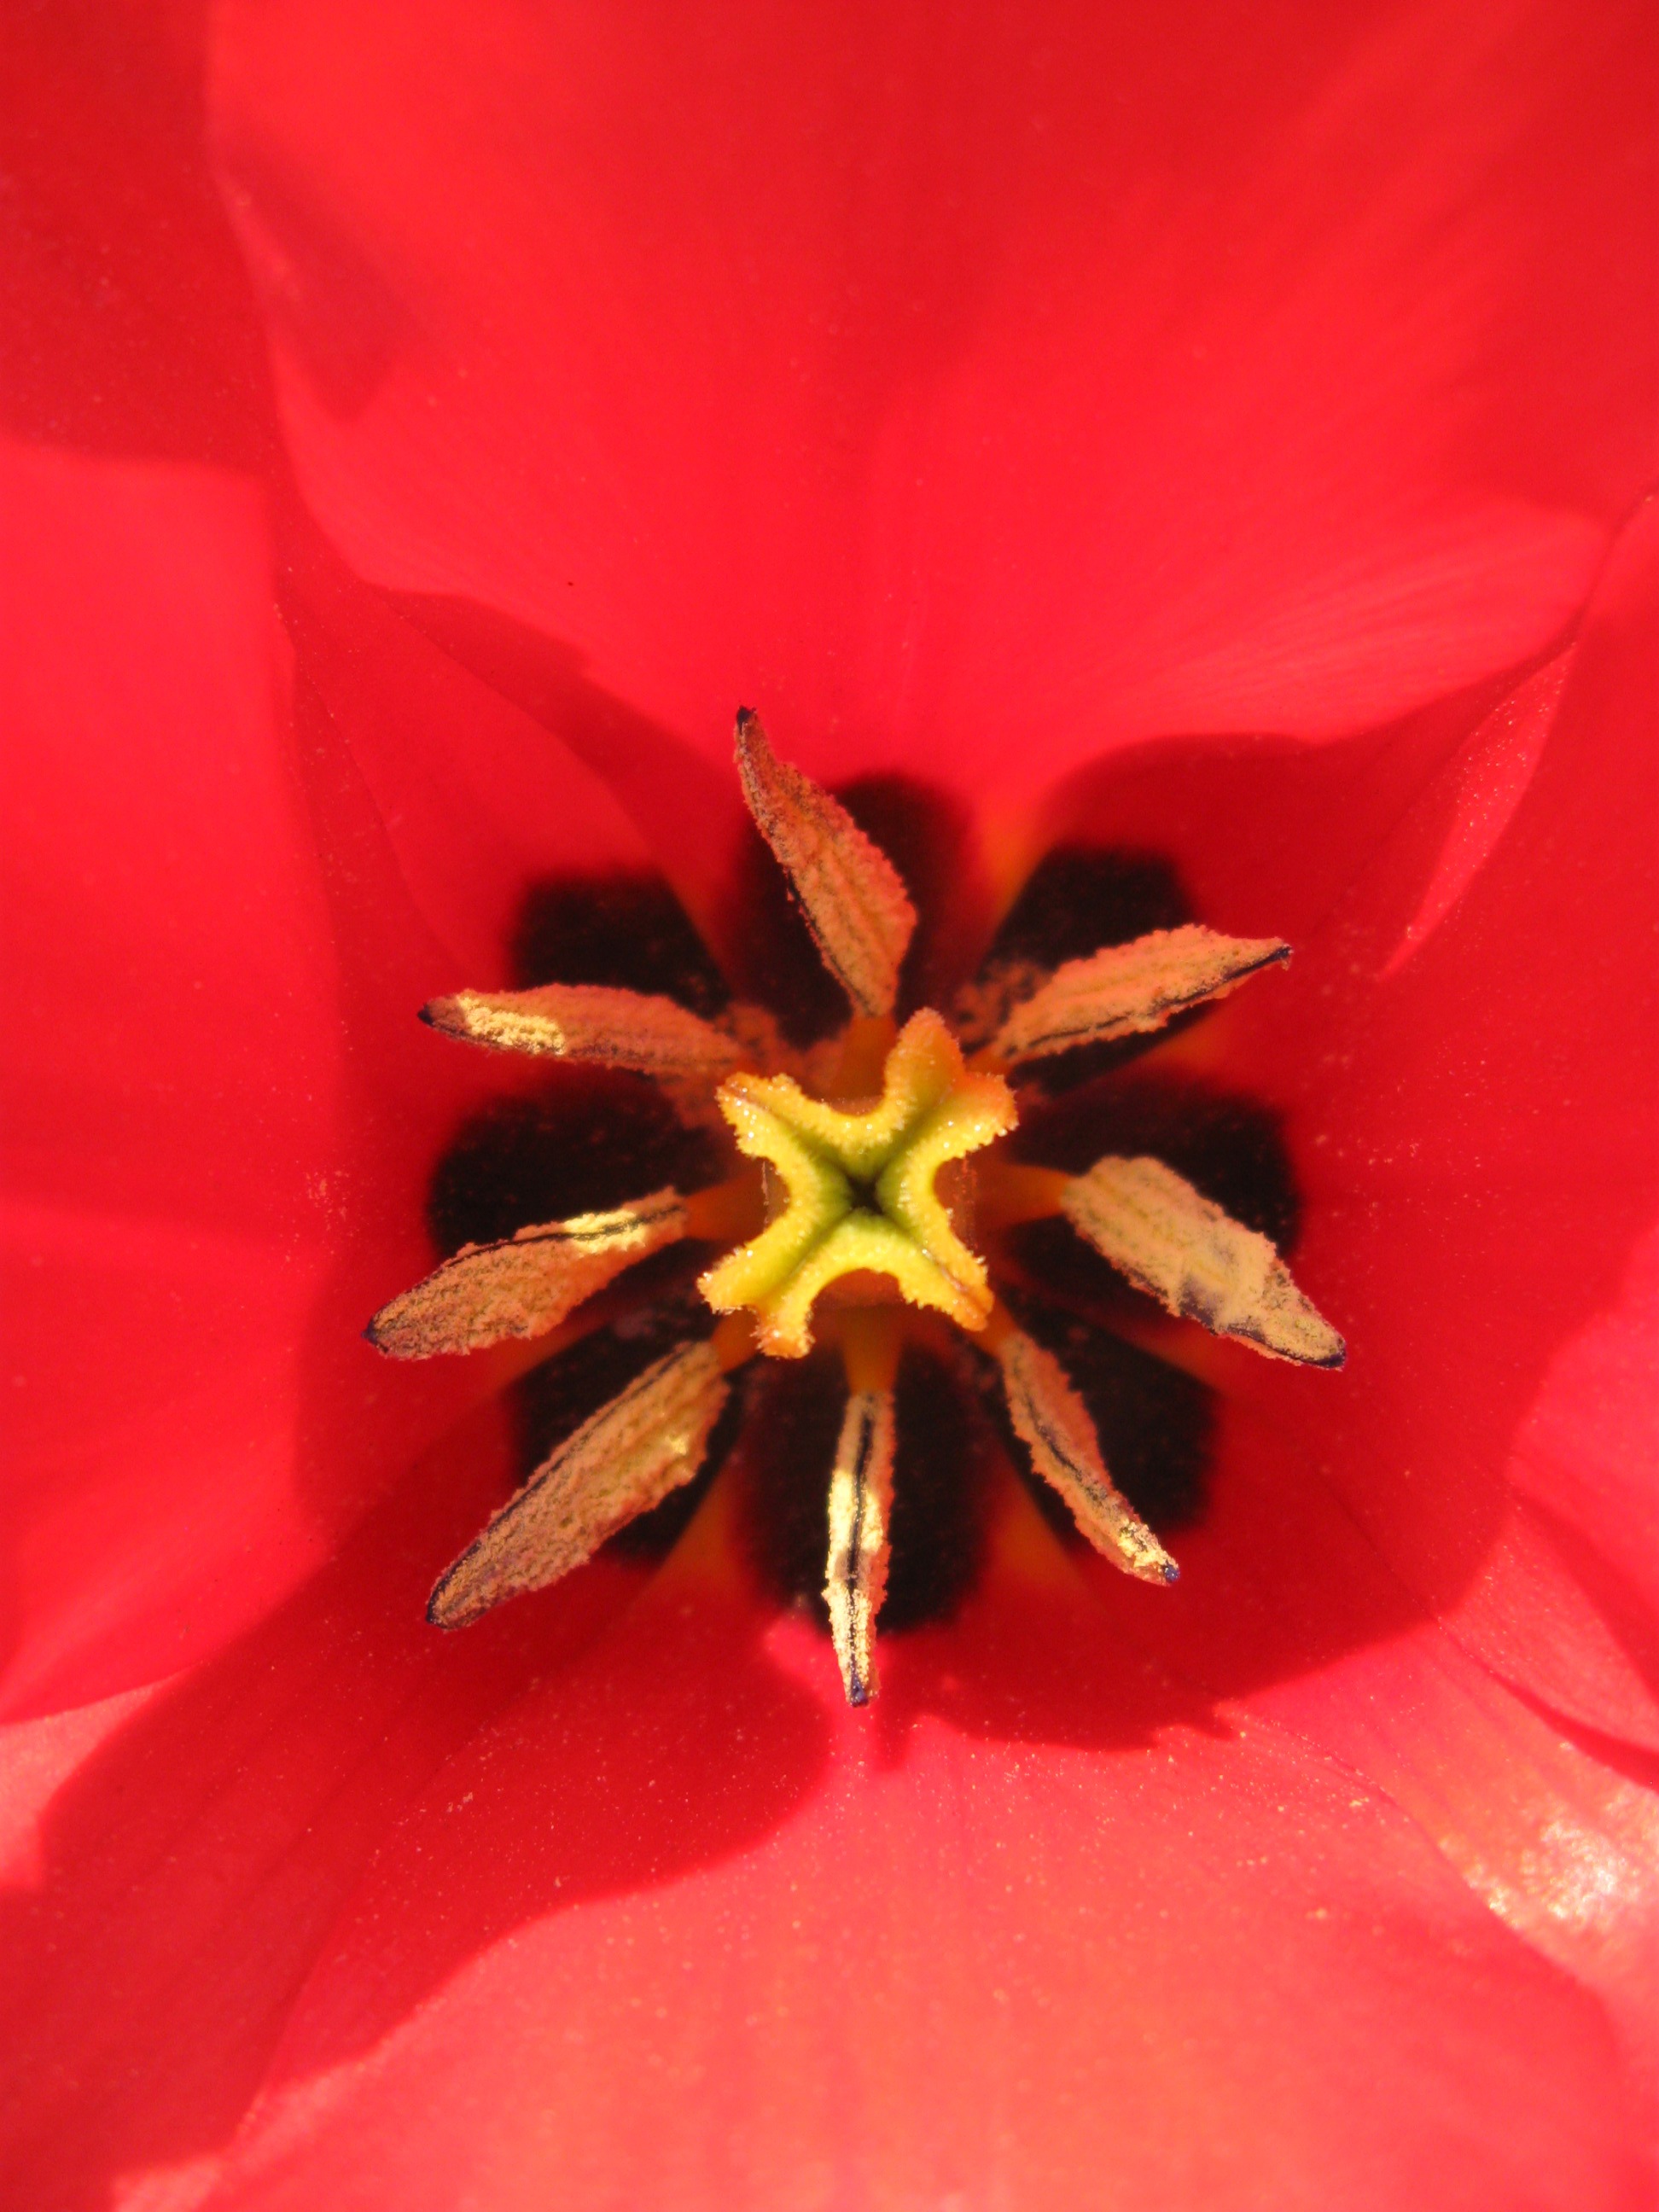
plant, photography, leaf, flower, petal, red, flora, flowers, close up, reddish, macro photography, flowering plant, plant stem, land plant